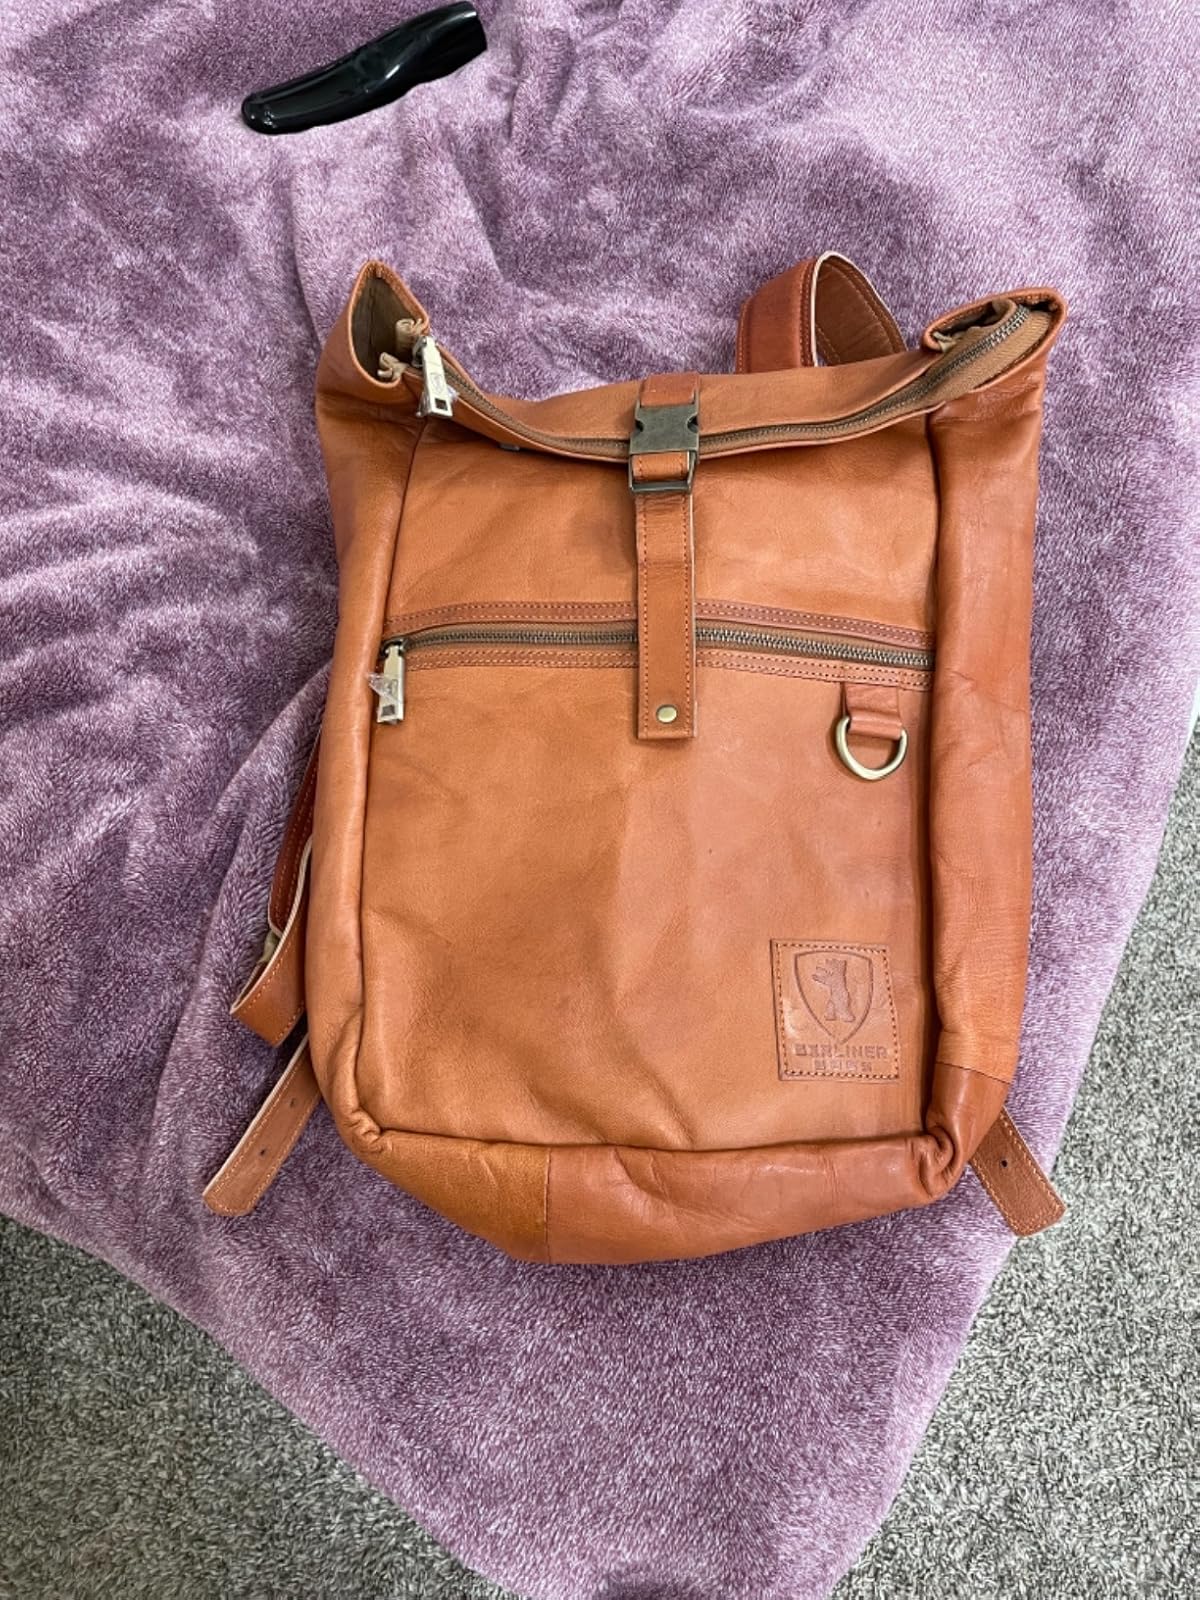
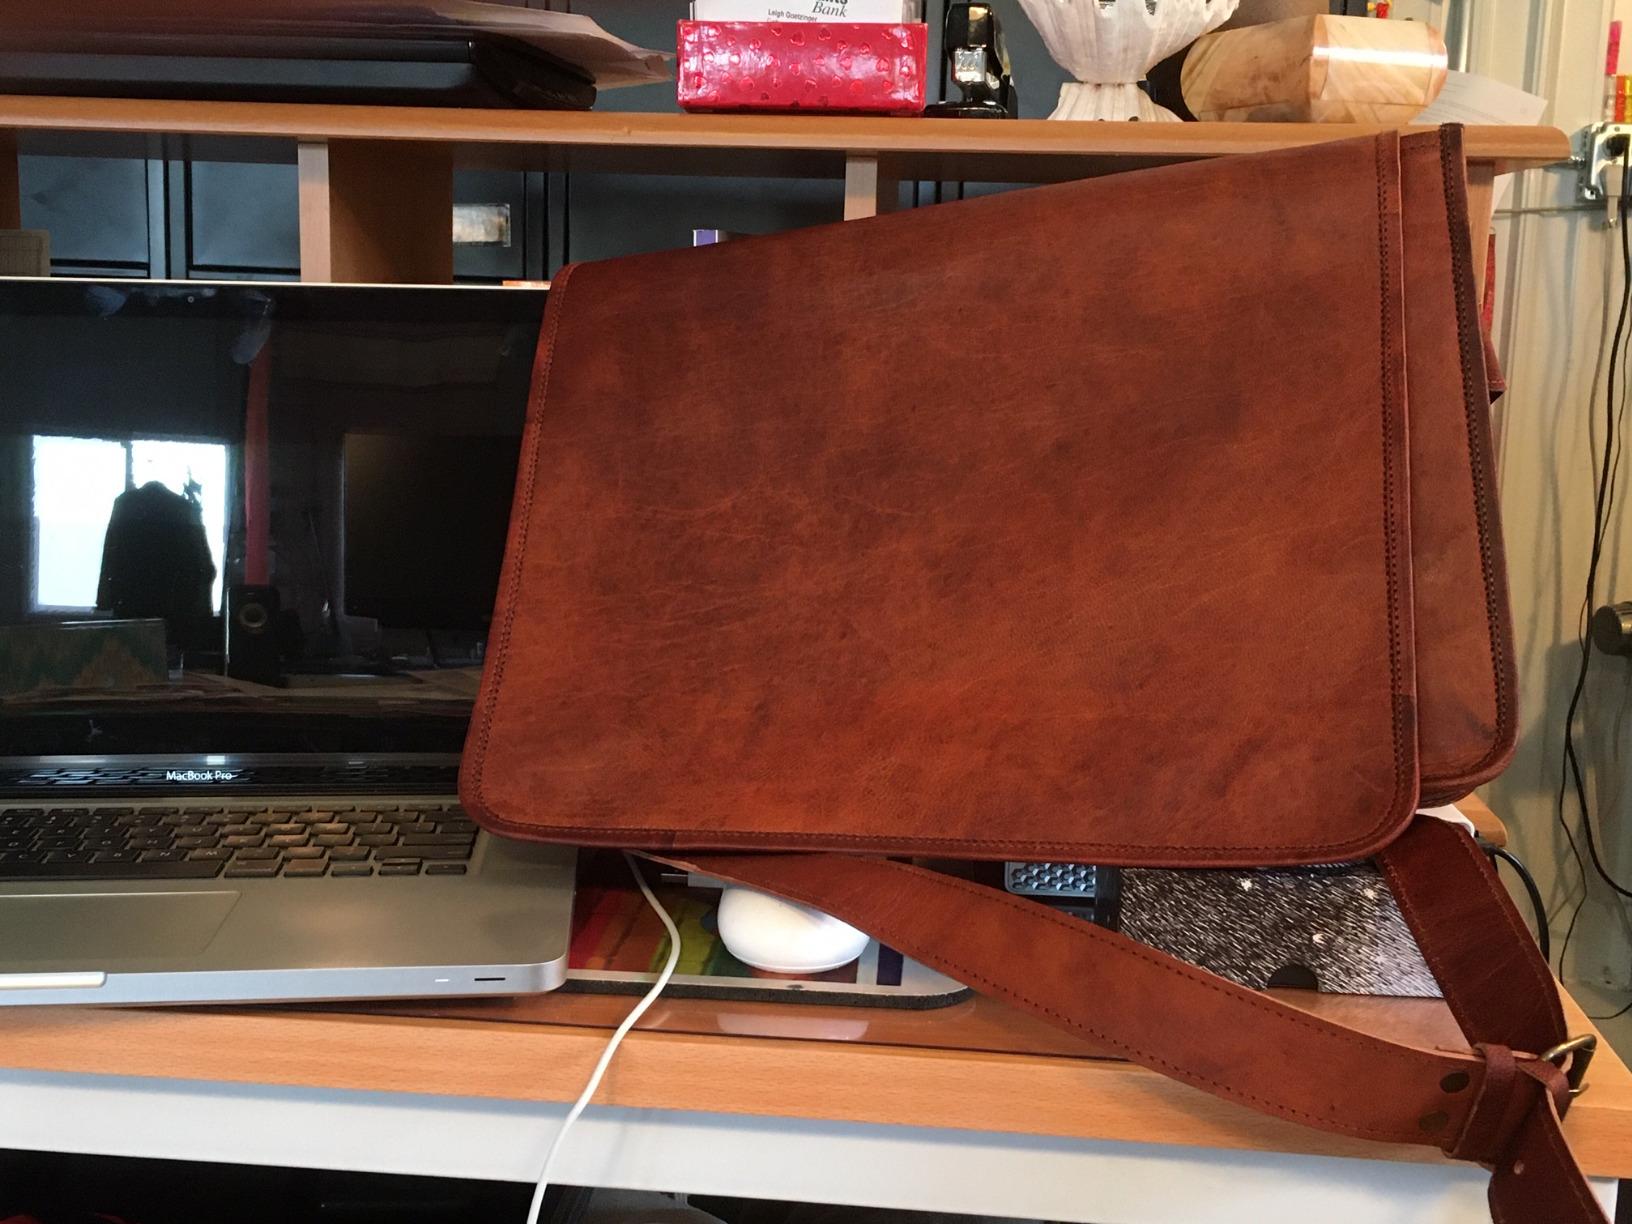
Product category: bag
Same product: no